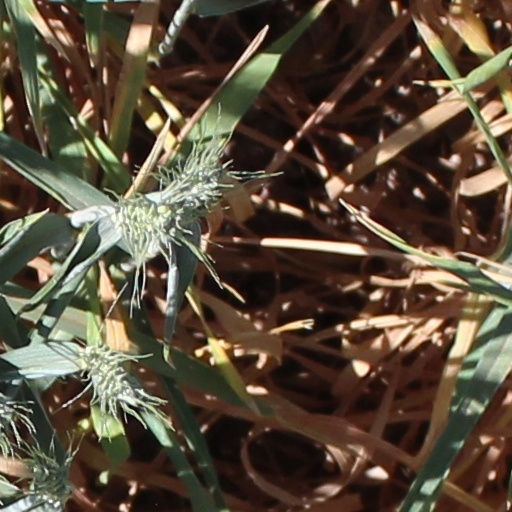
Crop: wheat